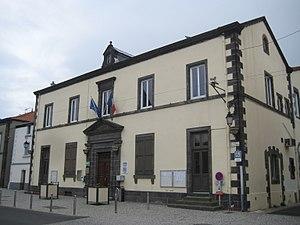
Mairie de gerzat